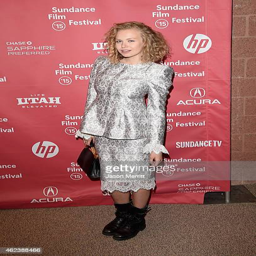
actor attends the premiere during festival